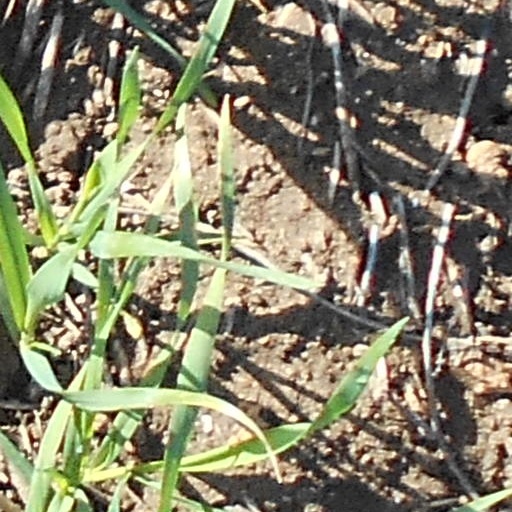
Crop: wheat